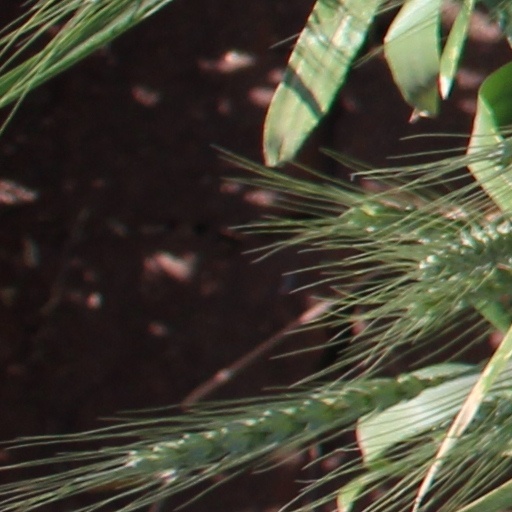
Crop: wheat